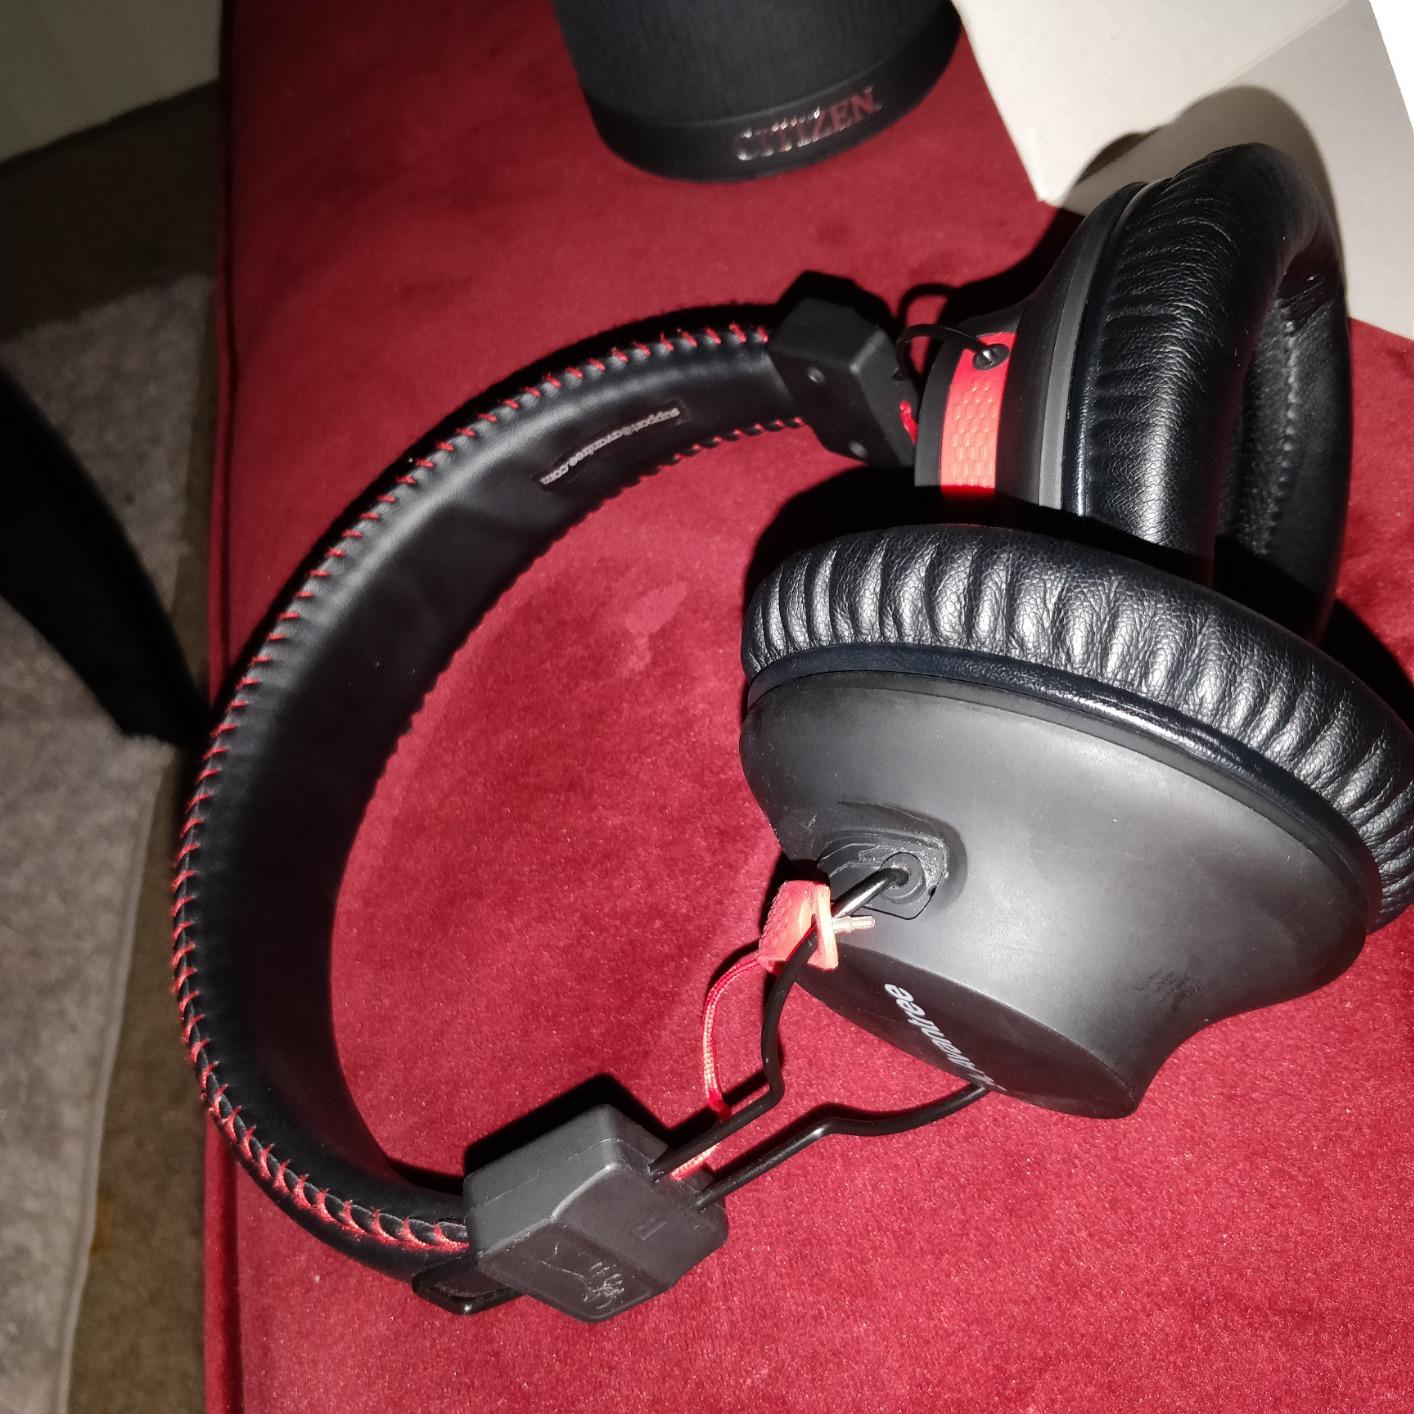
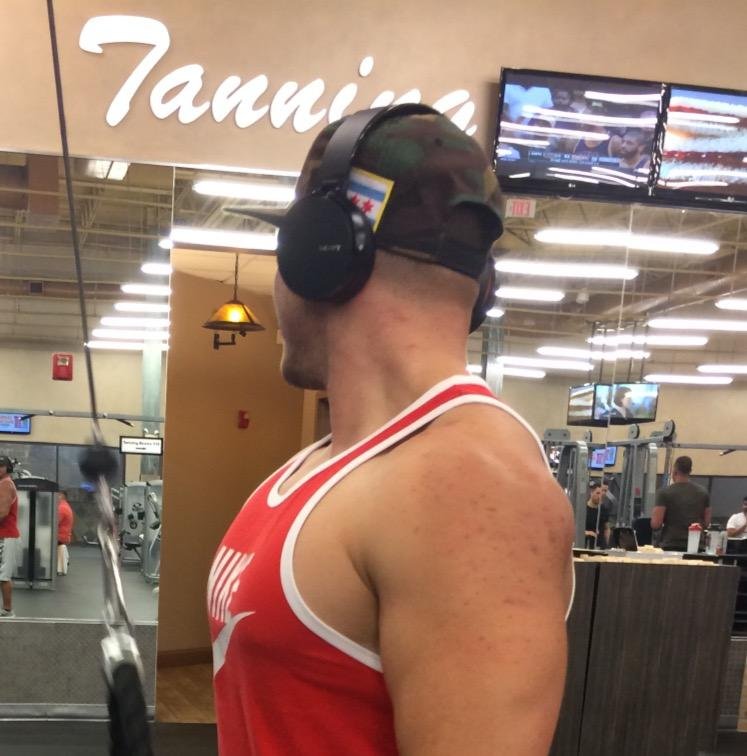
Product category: headphones
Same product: no